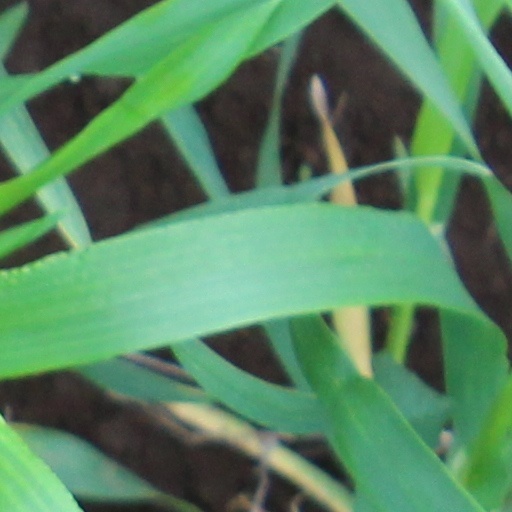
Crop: wheat